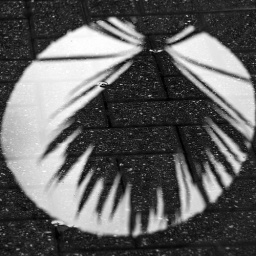
Black and white version of a reflection in a large puddle of a palm the other side of a circular hole in a brick wall